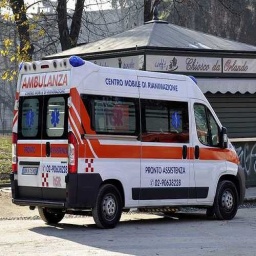
Label: ambulance